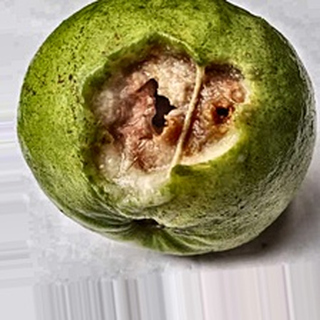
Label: guava_fruit_fly